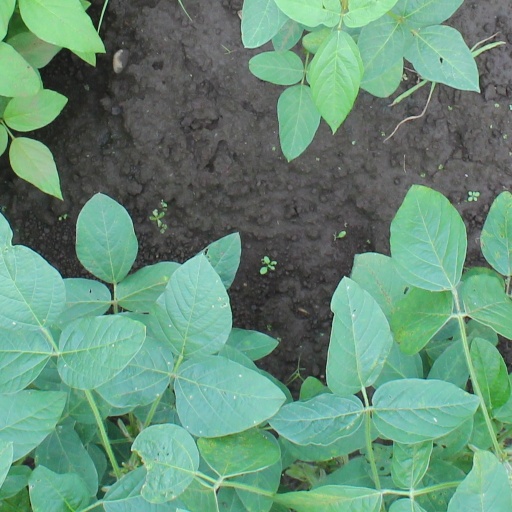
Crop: soybean